AIBO

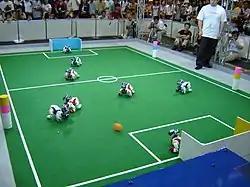
AIBO robots playing in the 9th RoboCup in Osaka (2005)

The AIBO has seen much use as an inexpensive platform for artificial intelligence education and research because it integrates a computer, vision system, and articulators in a package vastly cheaper than conventional research robots. One focal point for that development has been the Robocup Leagues.